Stalemate in Southern Palestine

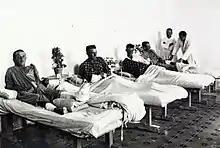
Wounded British prisoners in the Ottoman hospital at Beersheba on 29 October 1917, two days before the "Grand Attack"

The open low-lying country occupied by the EEF was cut by deep wadis which contained many pools of good water, even when relatively dry. In the Wadi Ghazza of watering troughs were constructed for horses and camels. Less desirable ground water was also available. On the eastern bank of the Wadi Ghazza at Shellal, a gushing spring of salty but clear water gave the troops who regularly drank it "stomach troubles."